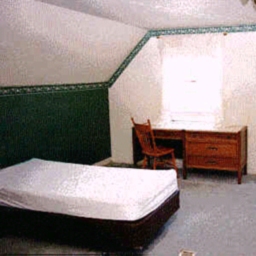
Room type: bedroom